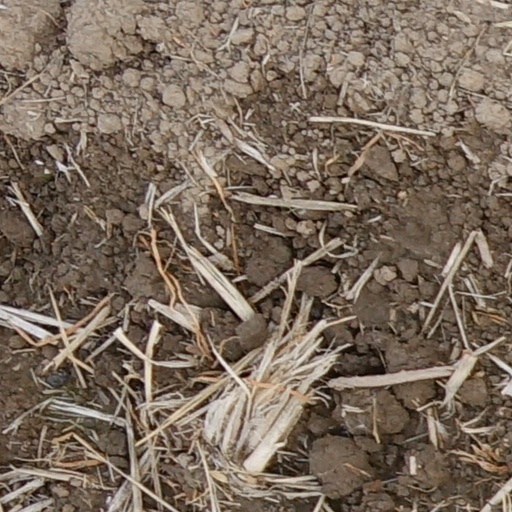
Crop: wheat